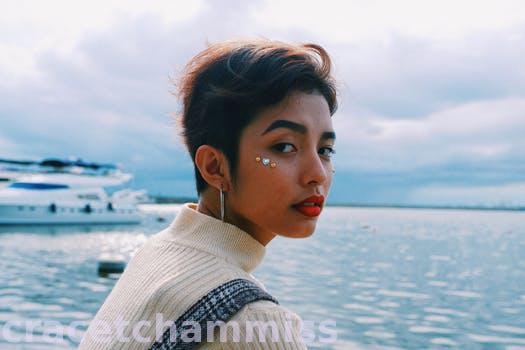
Label: Watermark